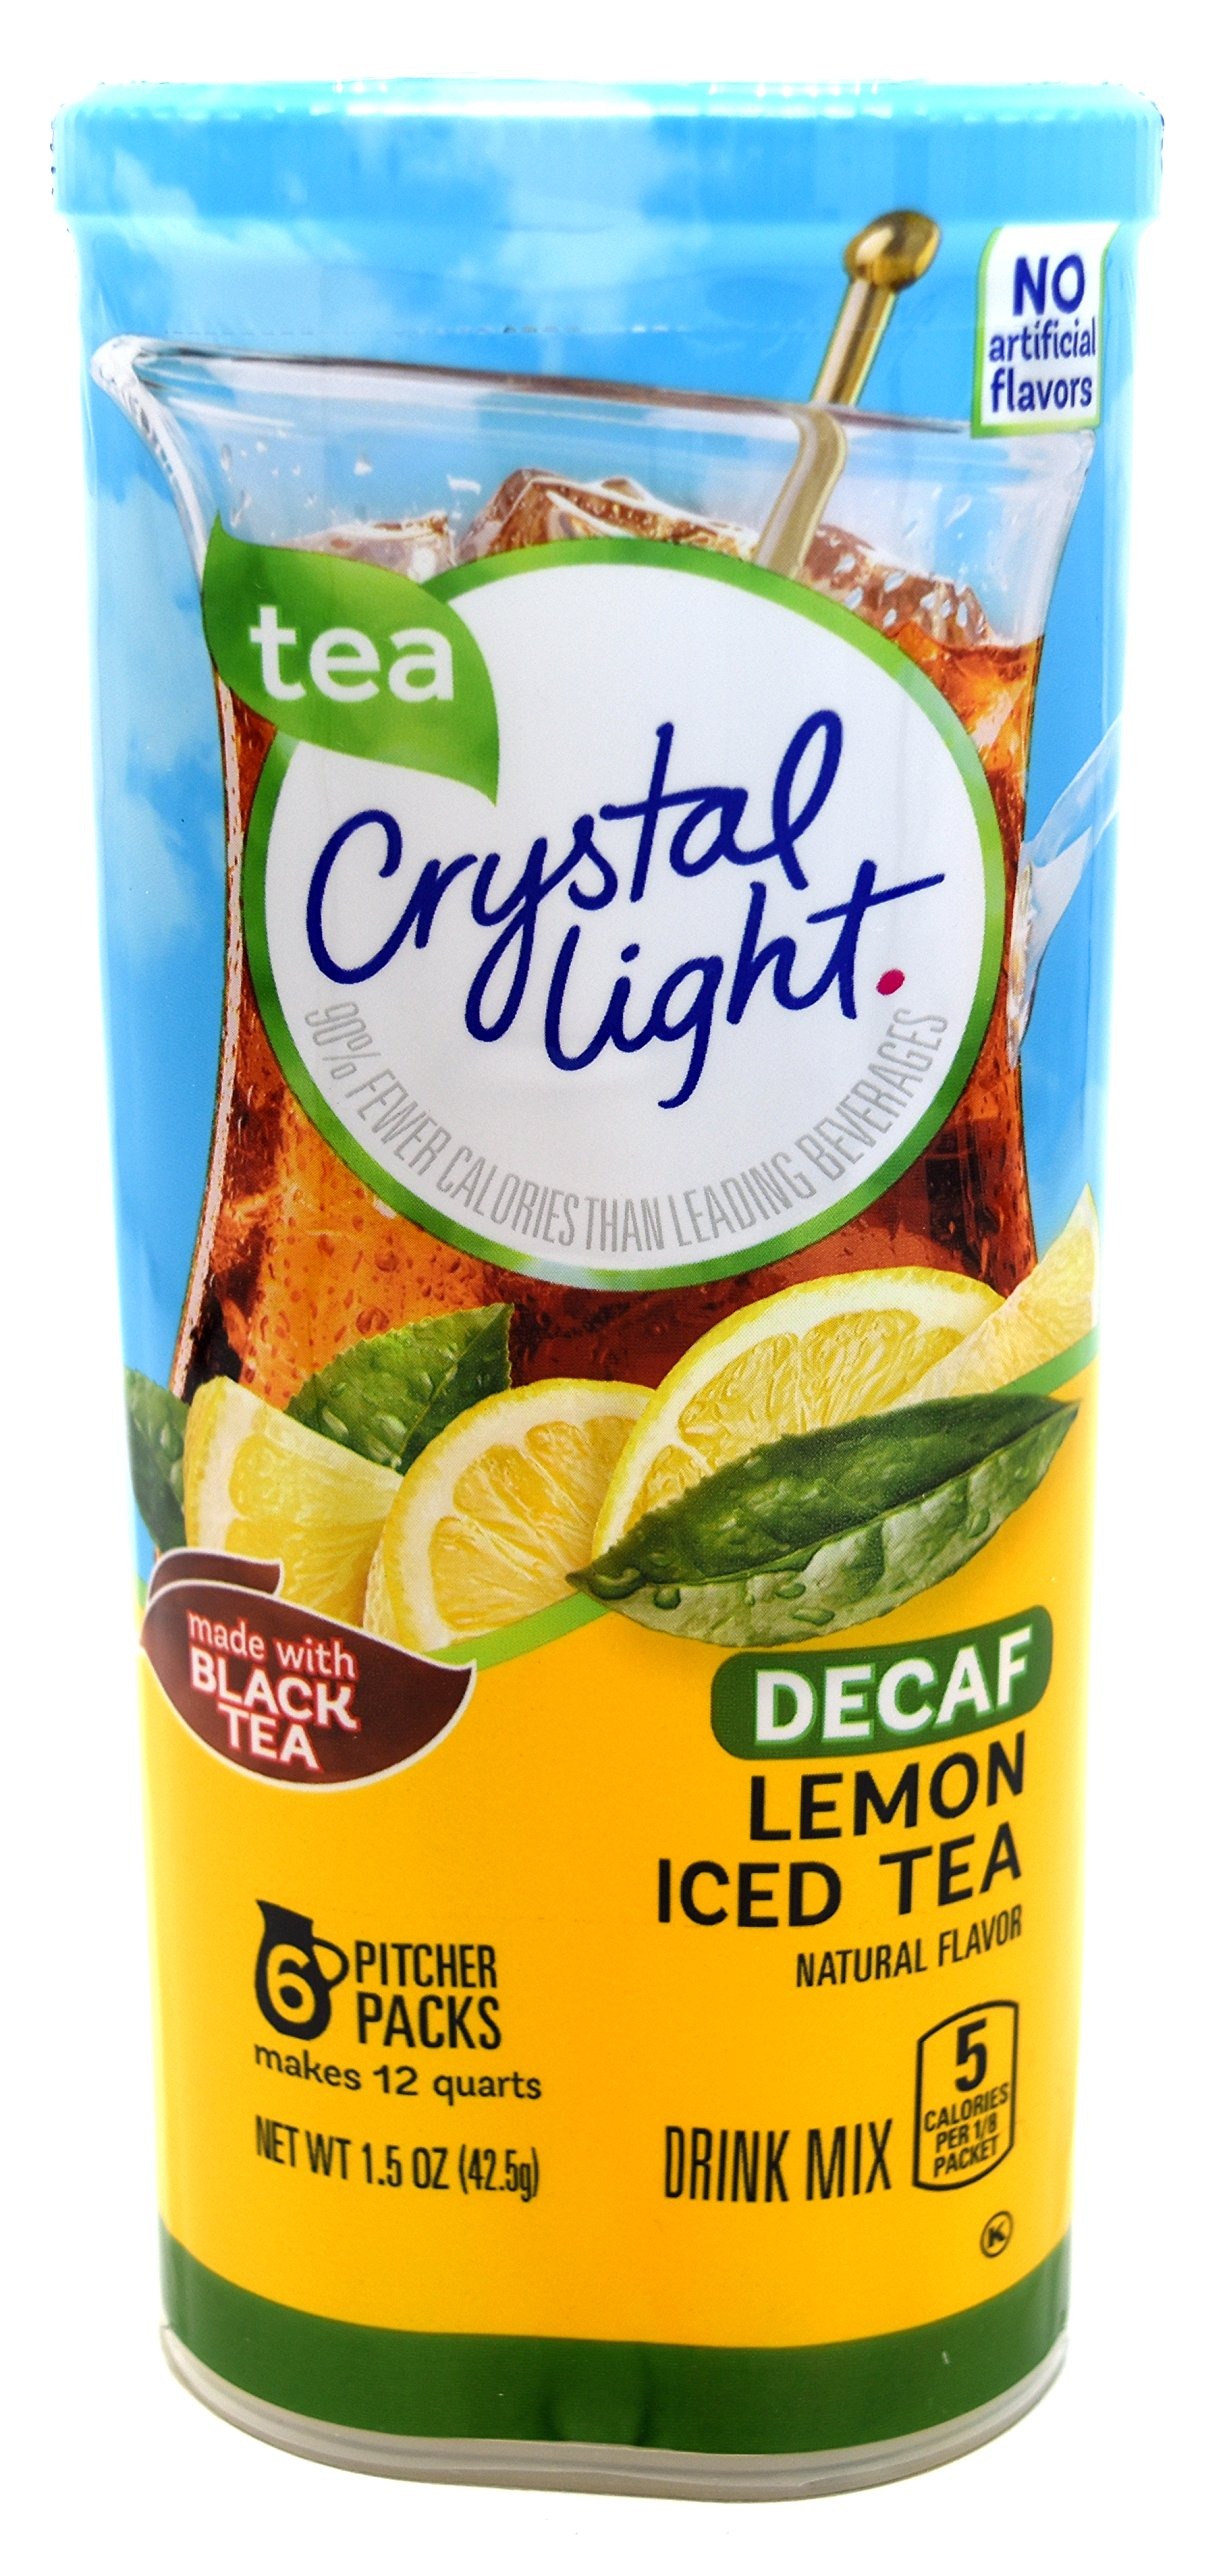
Item Name: Crystal Light Decaf Lemon Iced Tea Natural Flavor Drink Mix, 12-Quart Canister (Pack of 22)
Bullet Point 1: Each Canister Contains 6 2-Quart (6-2 Liter) Packets
Bullet Point 2: 99.9% Caffeine Free
Bullet Point 3: Low in Sodium and Sugar Free
Bullet Point 4: Gluten Free and Kosher
Bullet Point 5: Each 8 Ounce (237 ml) Serving Contains 5 Calories
Product Description: Crystal Light turns the water you need into the water you will love. It transforms ordinary water with fabulous fruit flavors and tantalizing teas. Each sip is the perfect way to refresh, renew and satisfy your thirst for something different.
Value: 22.0
Unit: count

Price: 13.82